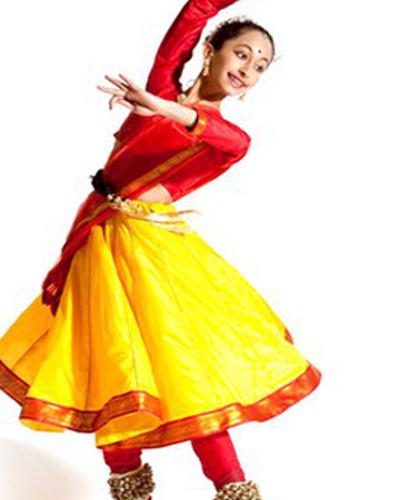
Dance form: kathak